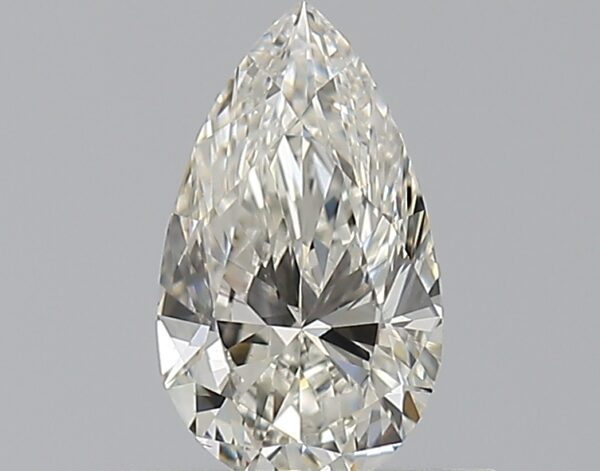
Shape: pear
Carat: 0.55
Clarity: VS2
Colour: J
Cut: EX
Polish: VG
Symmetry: VG
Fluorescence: N
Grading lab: GIA
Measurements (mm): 7.45 x 4.36 x 2.7